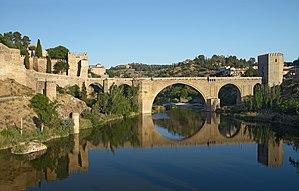
Tolède est une ville du centre de l’Espagne, capitale de la province du même nom et de la communauté autonome de Castille-La Manche. Ville inscrite au patrimoine mondial de l'Unesco, pour ses richesses architecturales, Tolède est devenu un centre touristique important en Espagne.